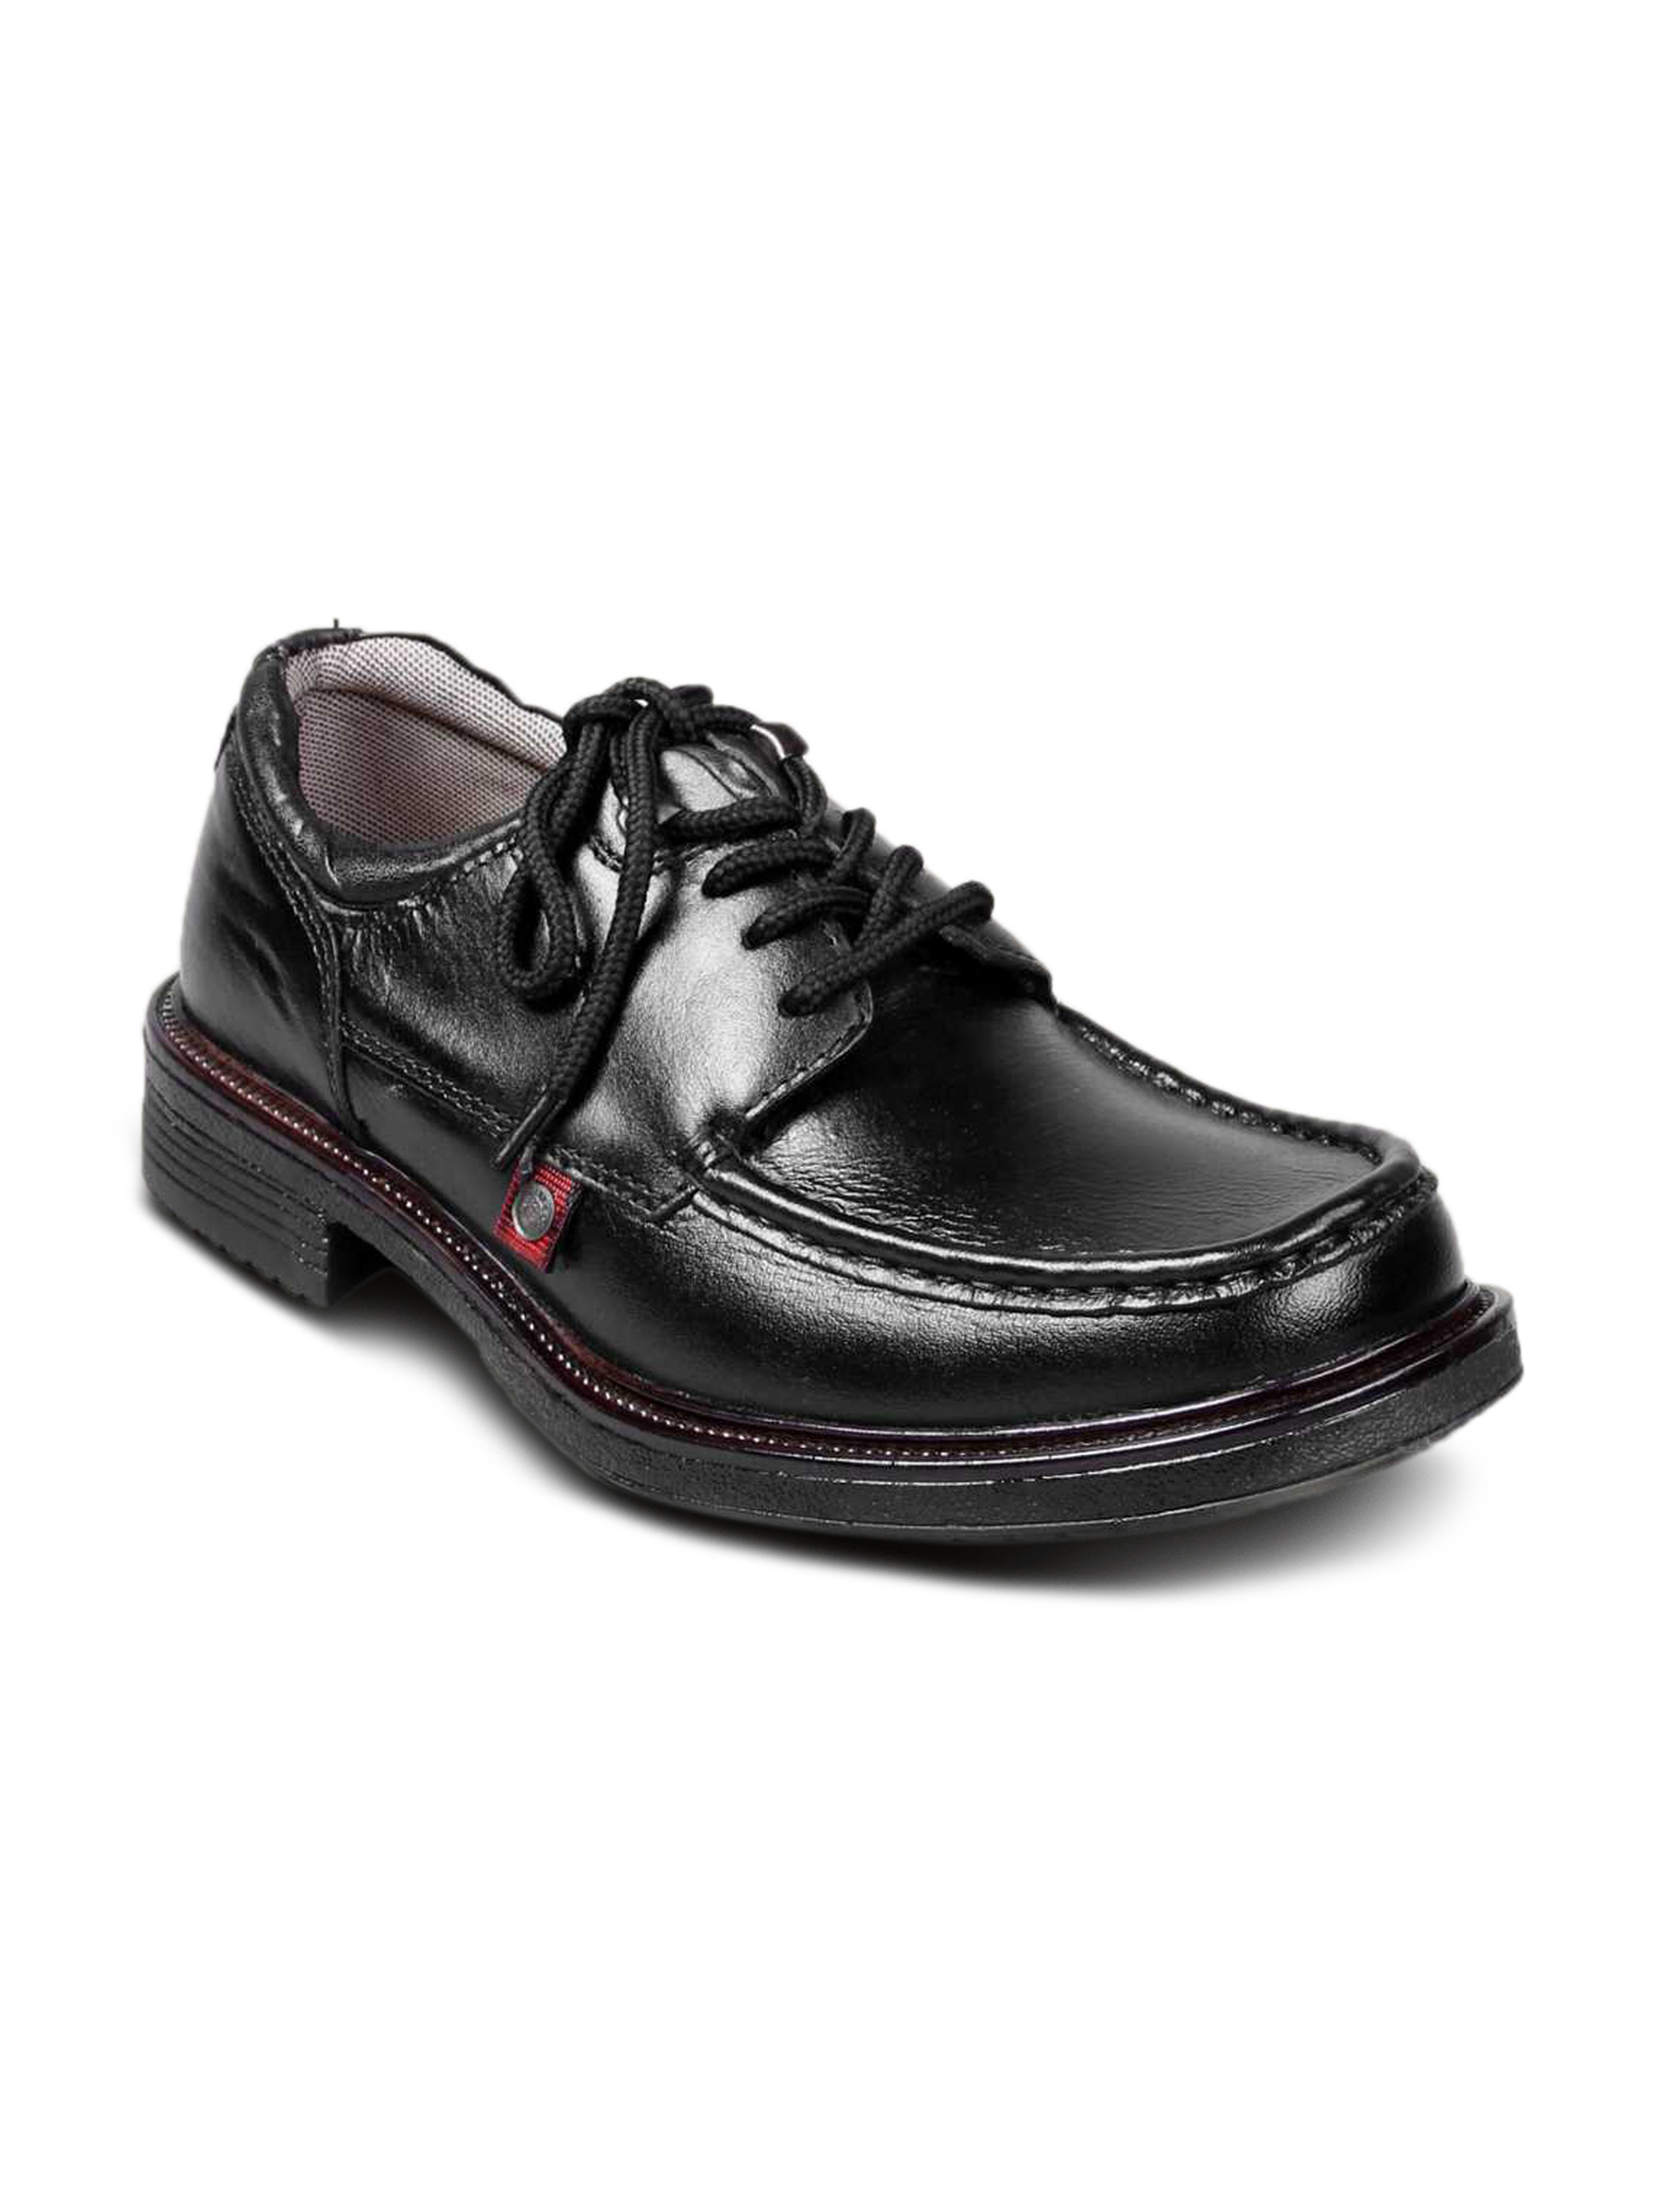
Lee Cooper Men Leather Semi Formal Black Shoe
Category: Footwear / Shoes / Formal Shoes
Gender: Men
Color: Black
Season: Summer 2012
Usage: Formal